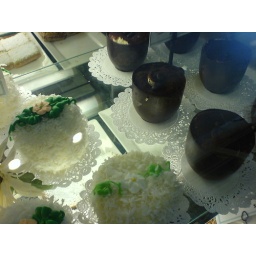
Coconut cake and tiramisu in cups made of chocolate.